Birth

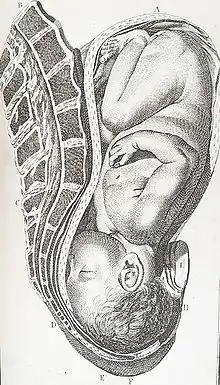
An illustration of normal head-first presentation by the obstetrician William Smellie from about 1792. The membranes have ruptured and the cervix is fully dilated.

Humans usually produce a single offspring at a time. The mother's body is prepared for birth by hormones produced by the pituitary gland, the ovary and the placenta. The total gestation period from fertilization to birth is normally about 38 weeks (birth usually occurring 40 weeks after the last menstrual period). The normal process of childbirth takes several hours and has three stages. The first stage starts with a series of involuntary contractions of the muscular walls of the uterus and gradual dilation of the cervix. The active phase of the first stage starts when the cervix is dilated more than about 4 cm in diameter and is when the contractions become stronger and regular. The head (or the buttocks in a breech birth) of the baby is pushed against the cervix, which gradually dilates until it is fully dilated at 10 cm diameter. At some time, the amniotic sac bursts and the amniotic fluid escapes (also known as rupture of membranes or breaking the water). In stage two, starting when the cervix is fully dilated, strong contractions of the uterus and active pushing by the mother expels the baby out through the vagina, which during this stage of labour is called a birth canal as this passage contains a baby, and the baby is born with umbilical cord attached. In stage three, which begins after the birth of the baby, further contractions expel the placenta, amniotic sac, and the remaining portion of the umbilical cord usually within a few minutes.